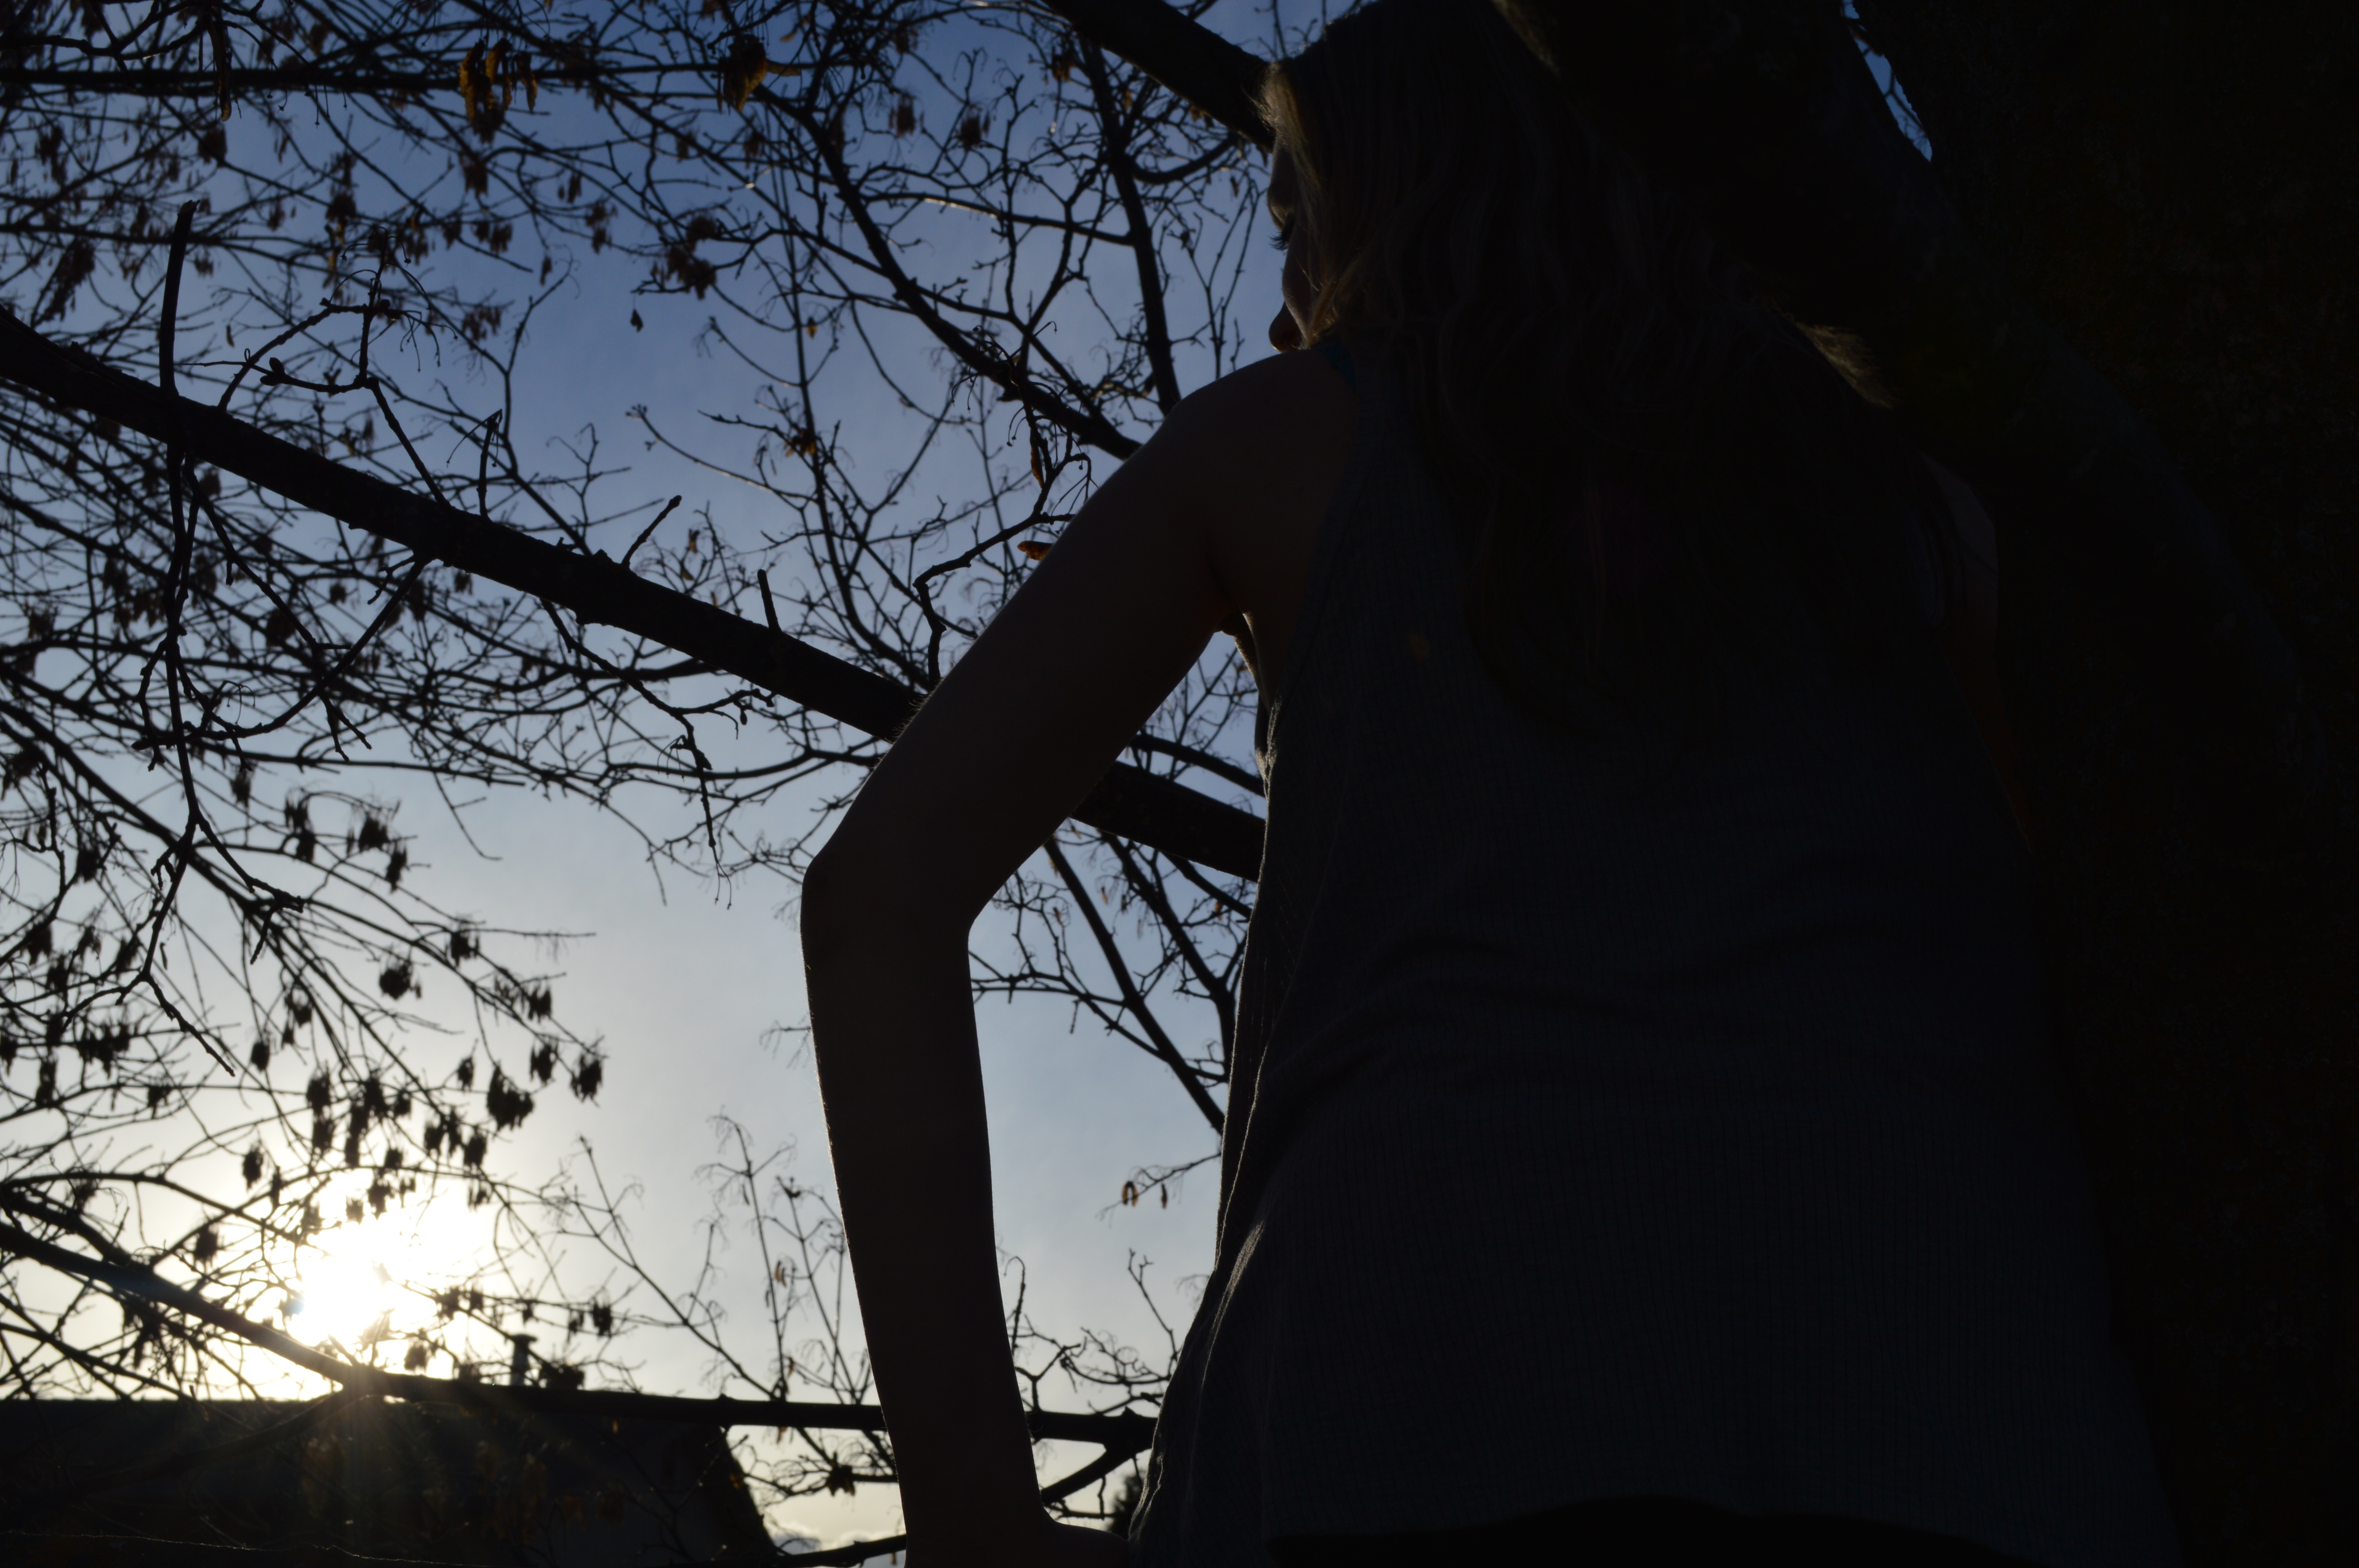
tree, silhouette, winter, light, sky, night, sunlight, evening, spring, shadow, darkness, blue, black, season